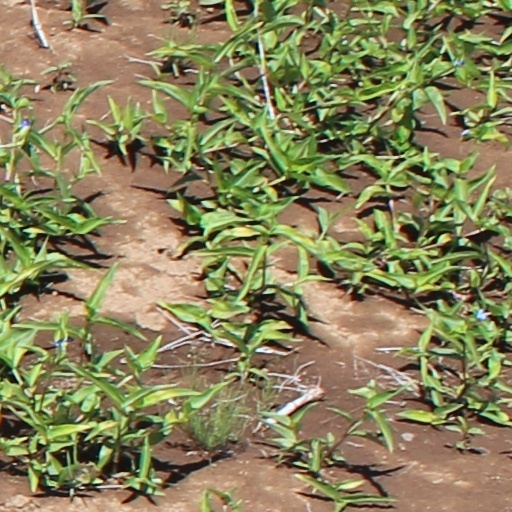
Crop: wheat